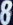
Number: 8